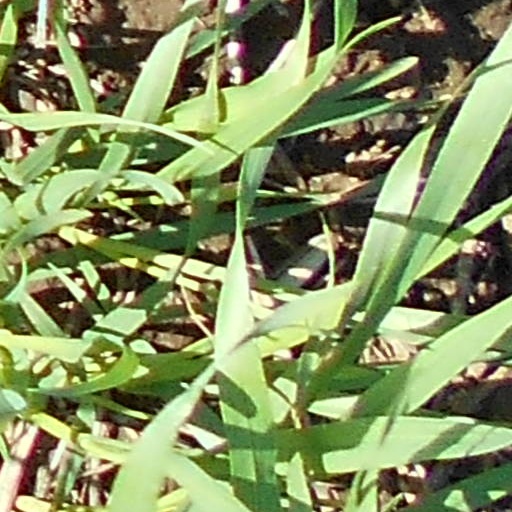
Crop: wheat